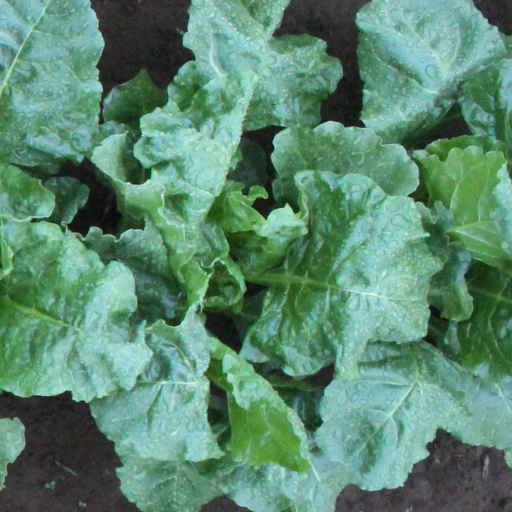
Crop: sugar beet